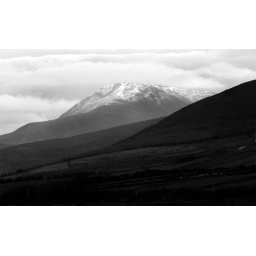
snowy mountain over carrowmore lake